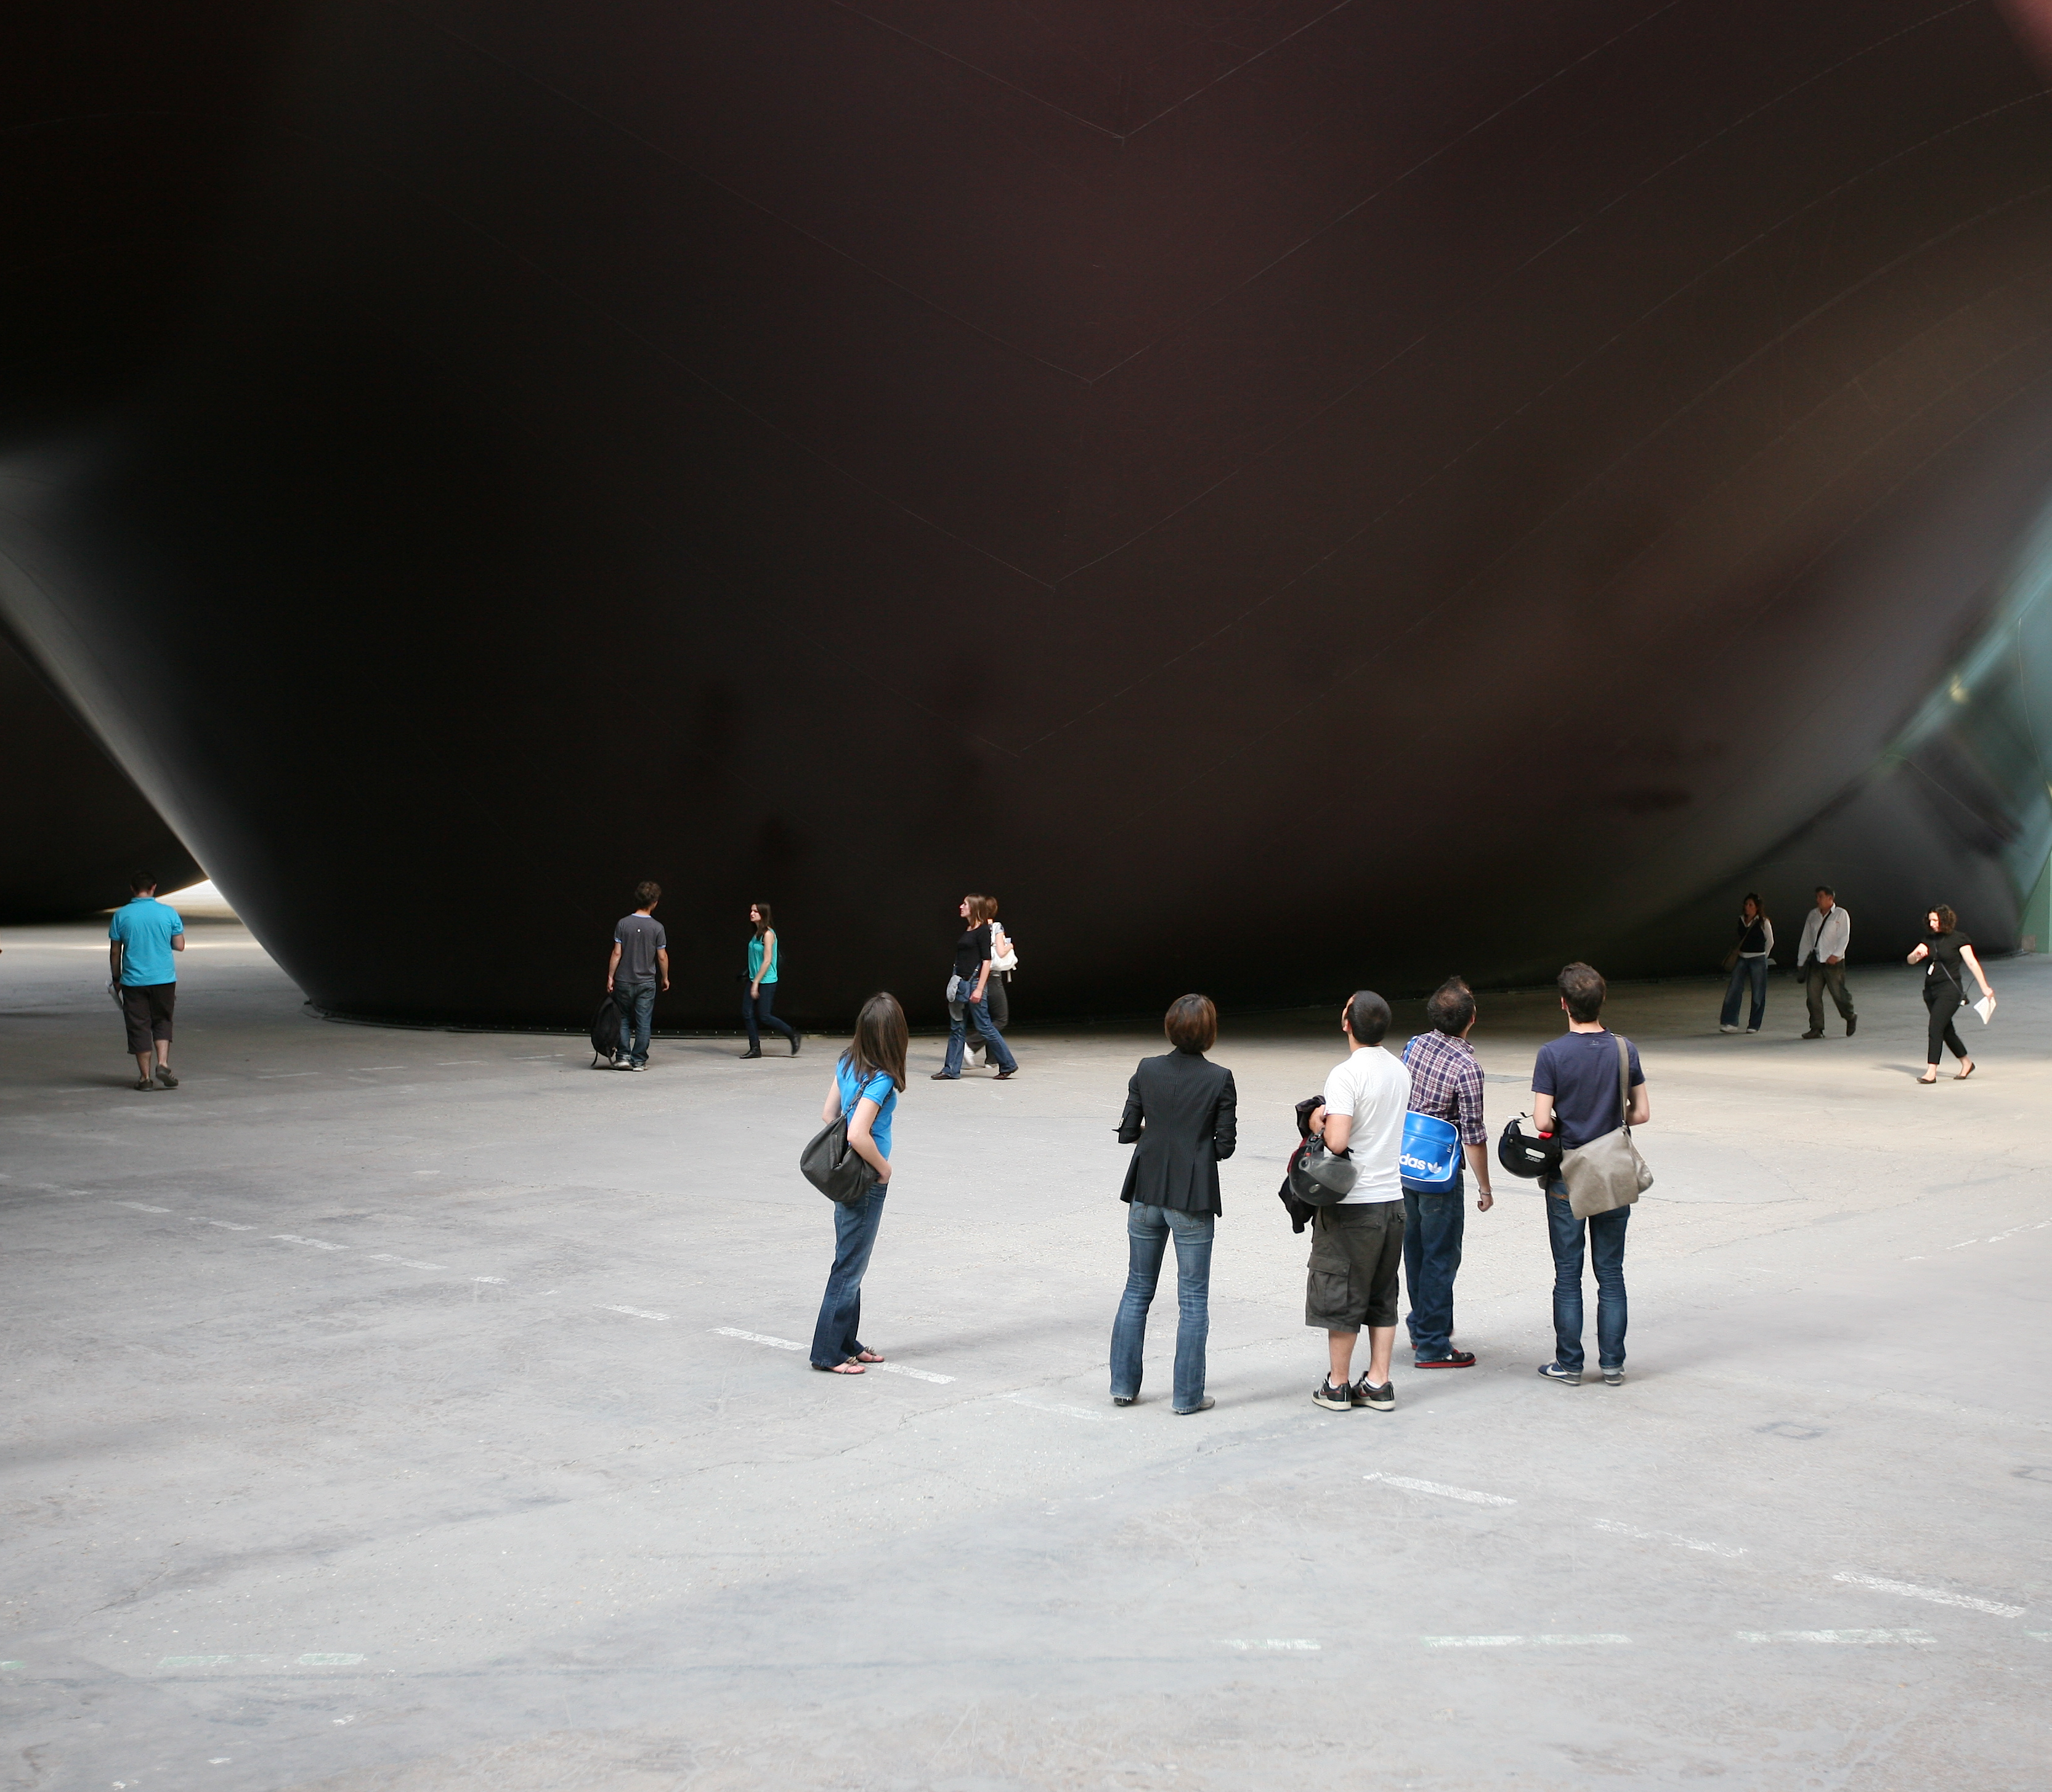
paris, airplane, aircraft, vehicle, flight, world, artwork, sculpture, art, exposition, exhibition, anishkapoor, contemporaryart, leviathan, grandpalais, monumenta, atmosphere of earth